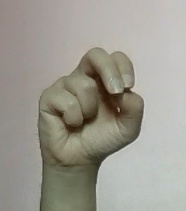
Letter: gaaf